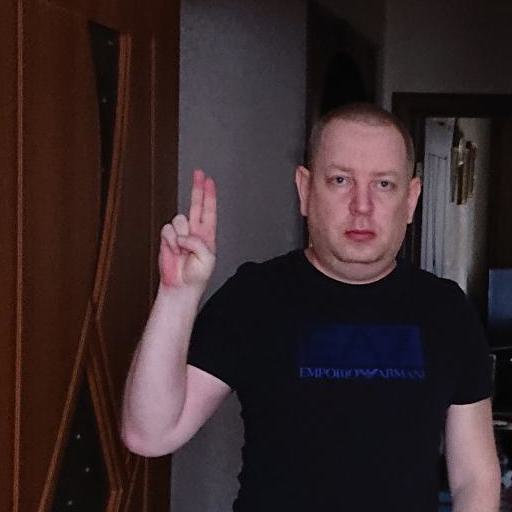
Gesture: two_up